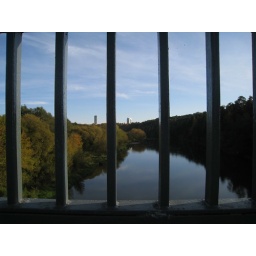
bridge over the river neris.